2001 FIFA Confederations Cup

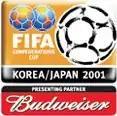

The 2001 FIFA Confederations Cup was the fifth FIFA Confederations Cup and the third to be organized by FIFA. It was also the first in which the original hosts, Saudi Arabia, did not participate (they were the nation who founded the tournament, previously known as the King Fahd Cup). The tournament was played from 30 May to 10 June 2001, and co-hosted by South Korea and Japan, who were also hosts for the 2002 FIFA World Cup finals. It was won by France, beating hosts Japan 1–0, with a goal from Patrick Vieira.